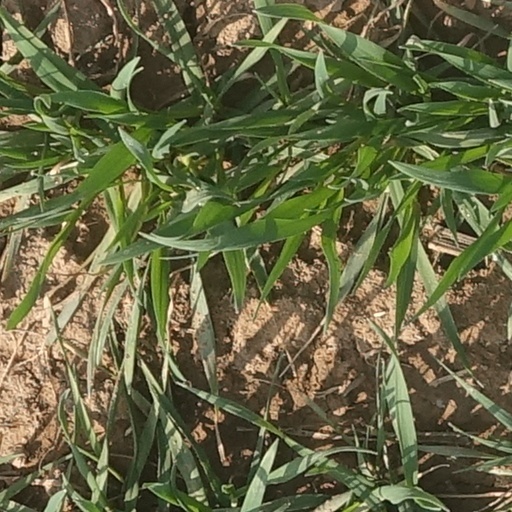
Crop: wheat